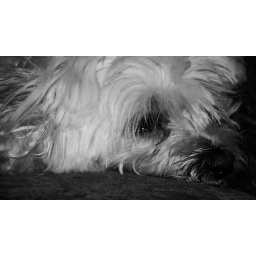
small white dog in black and white